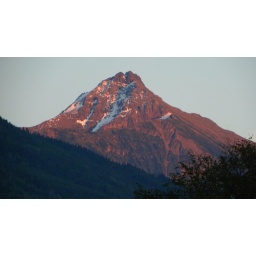
The evening sun in the clear sky gave a rosy alpenglow to the surrounding peaks.